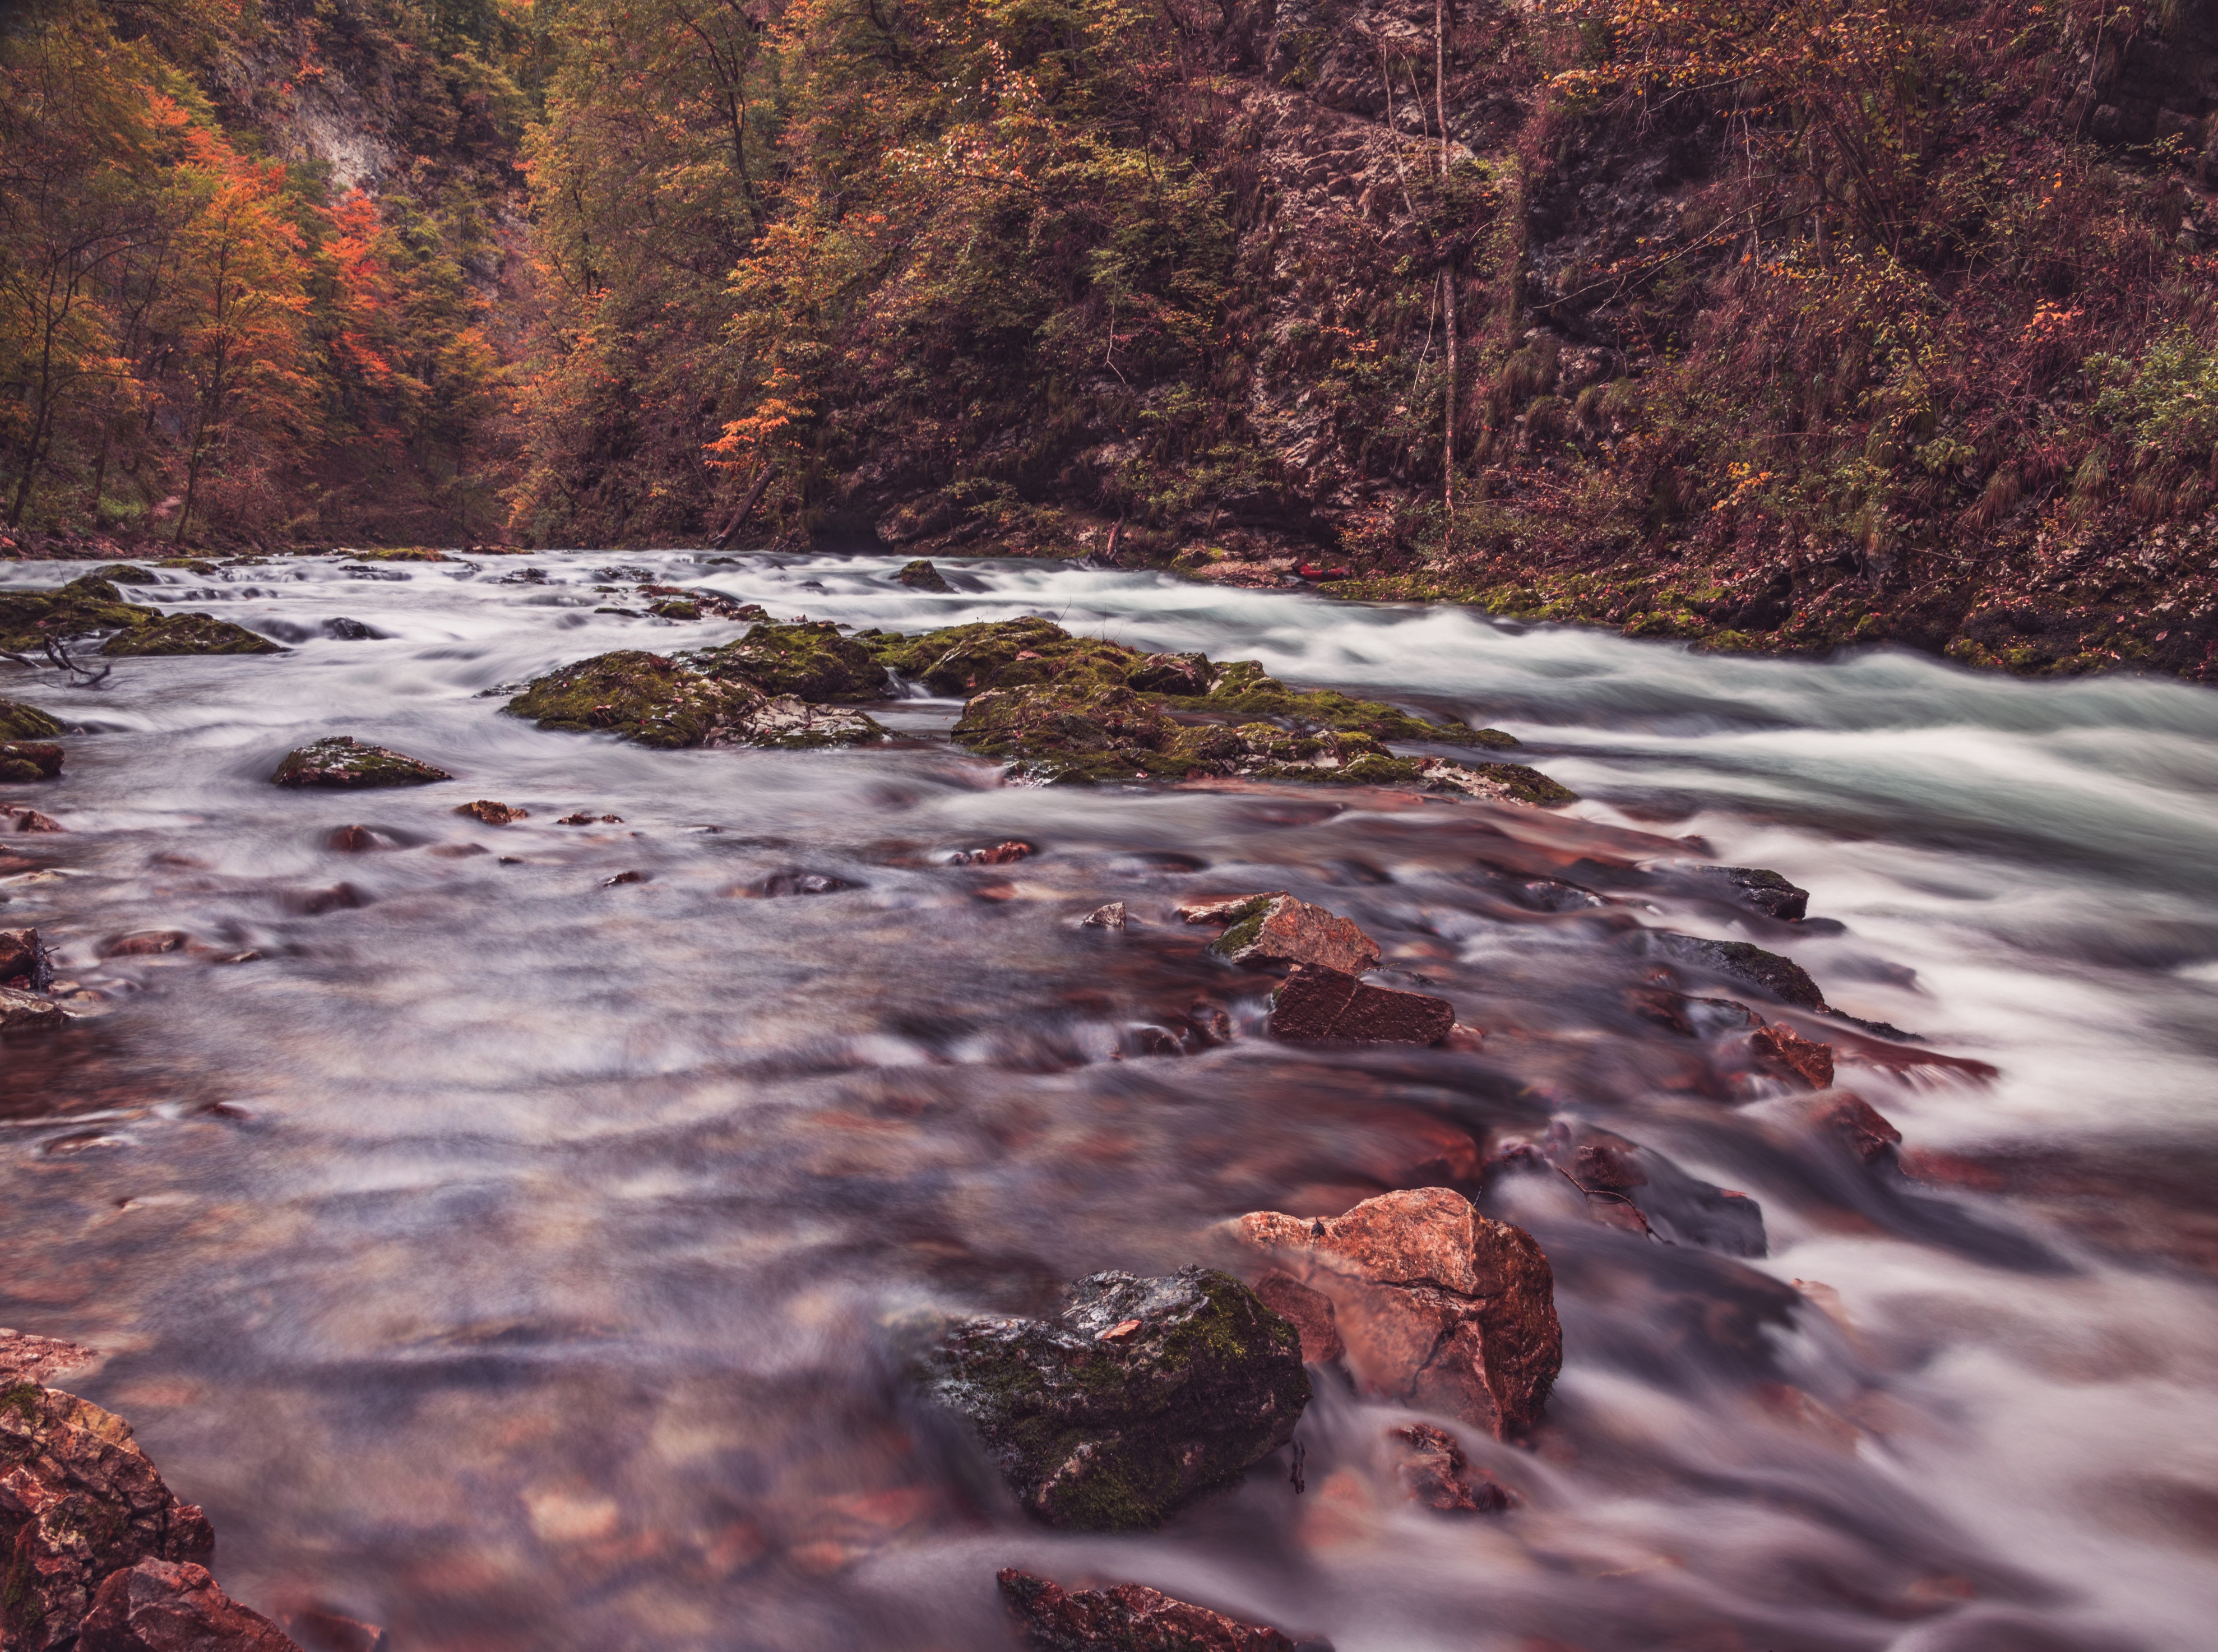
landscape, tree, water, nature, forest, rock, creek, wilderness, winter, morning, leaf, river, stream, reflection, autumn, rapid, season, body of water, woodland, habitat, landform, natural environment, geographical feature